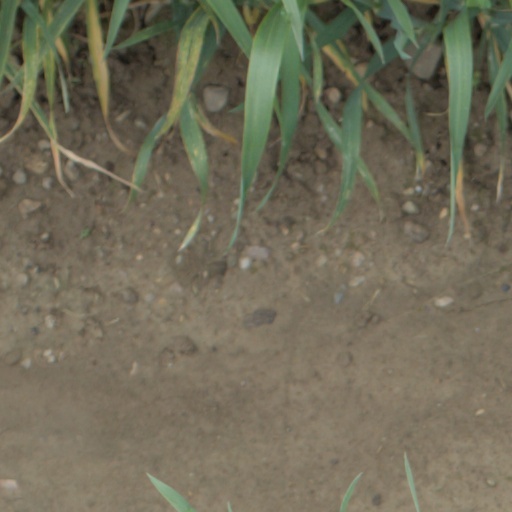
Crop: wheat